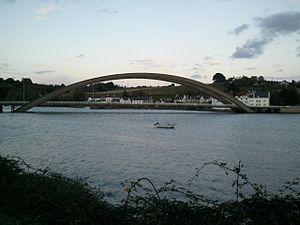
Pont Canada, 1954, Tréguier, côtes d'armor, Bretagne, France. Vue générale.
Le pont Canada est un pont routier français achevé en 1954, sur la D786, qui enjambe l'estuaire du Jaudy, entre les communes de Tréguier et de Trédarzec, en région Bretagne. Il est le premier pont de son type construit en Europe.